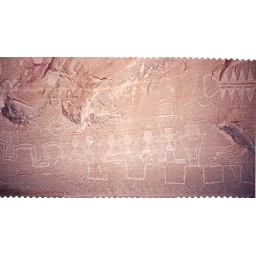
rock art in the river canyon